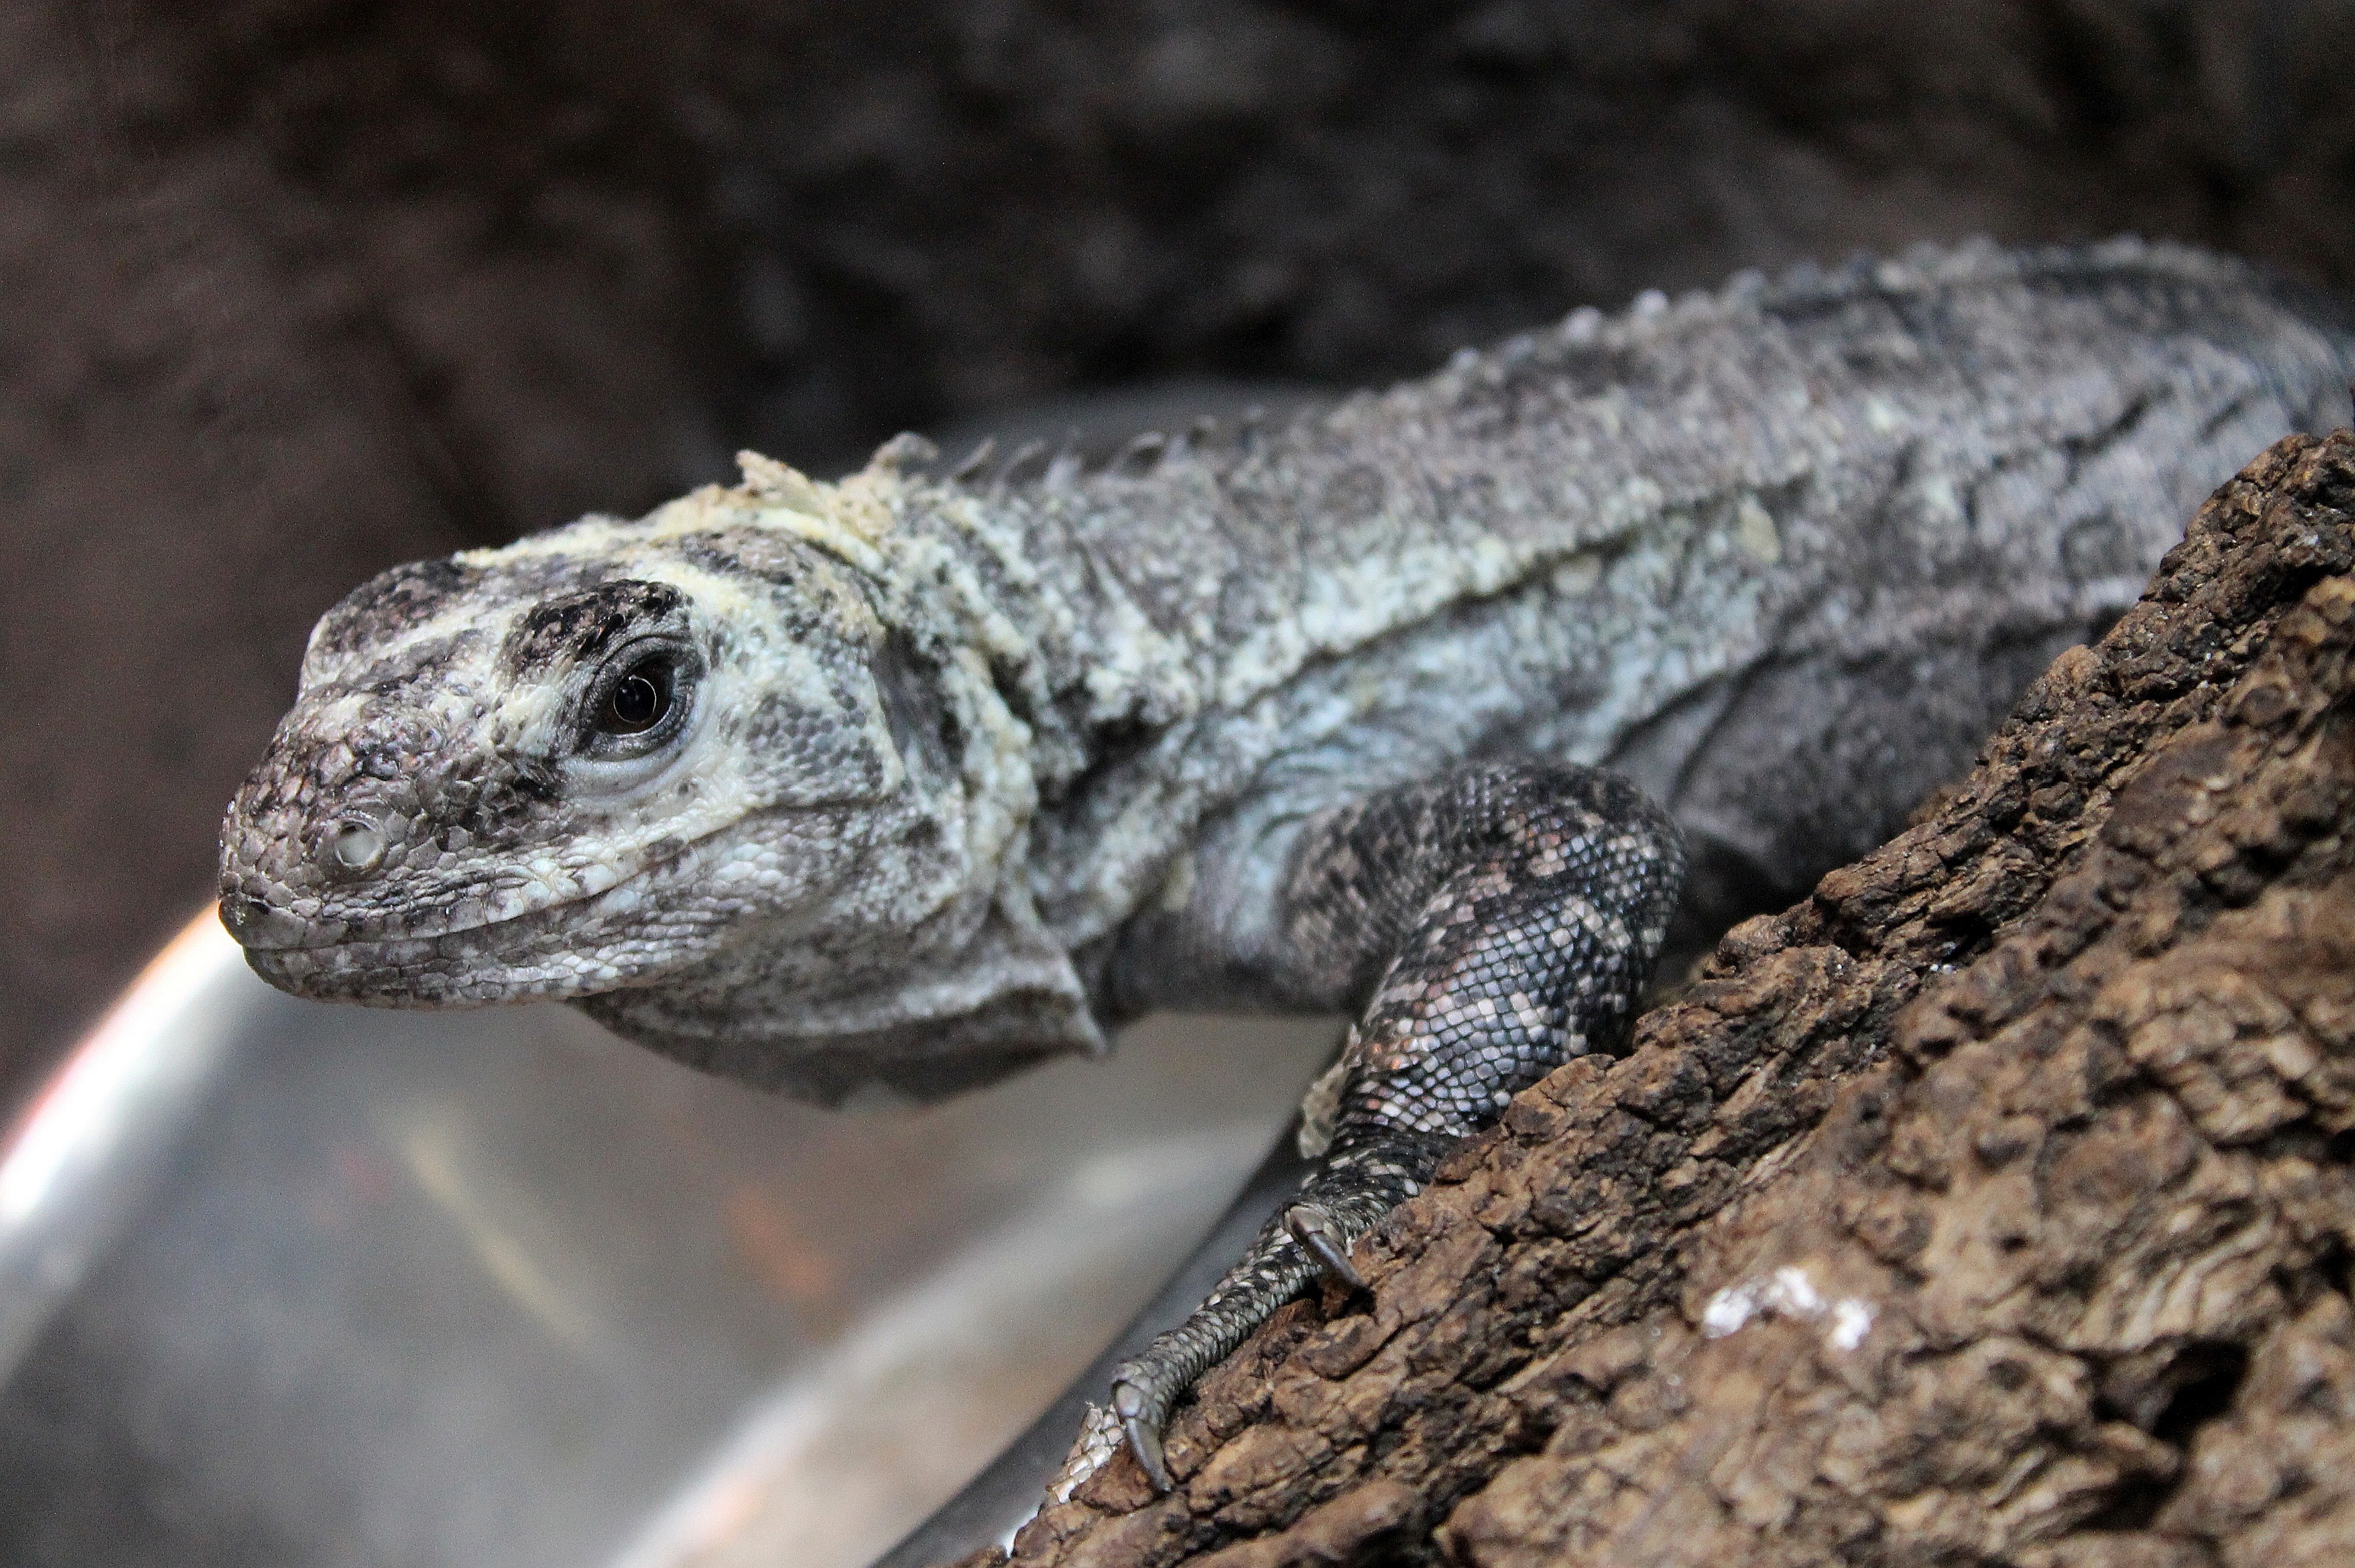
nature, animal, wildlife, reptile, iguana, fauna, lizard, close up, vertebrate, macro photography, agamidae, agama, scaled reptile, lacertidae